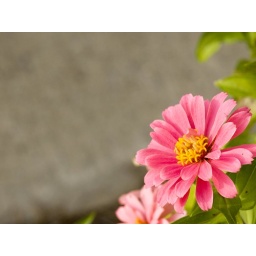
around the house - flower